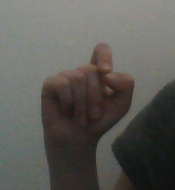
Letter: fa